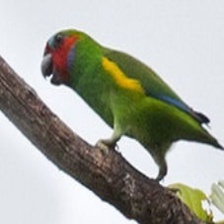
Species: DOUBLE EYED FIG PARROT
Scientific name: CYCLOPSITTA DIOPHTHALMA